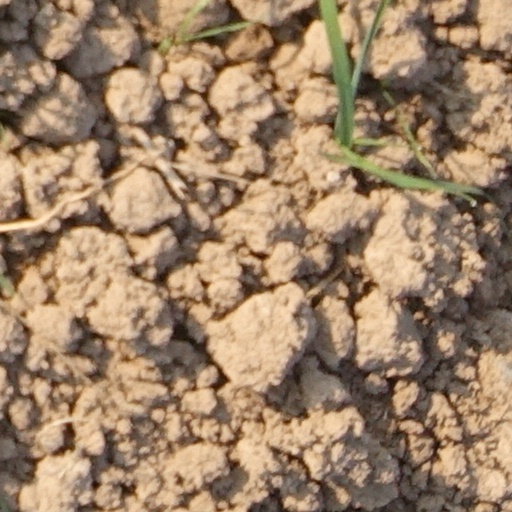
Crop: wheat